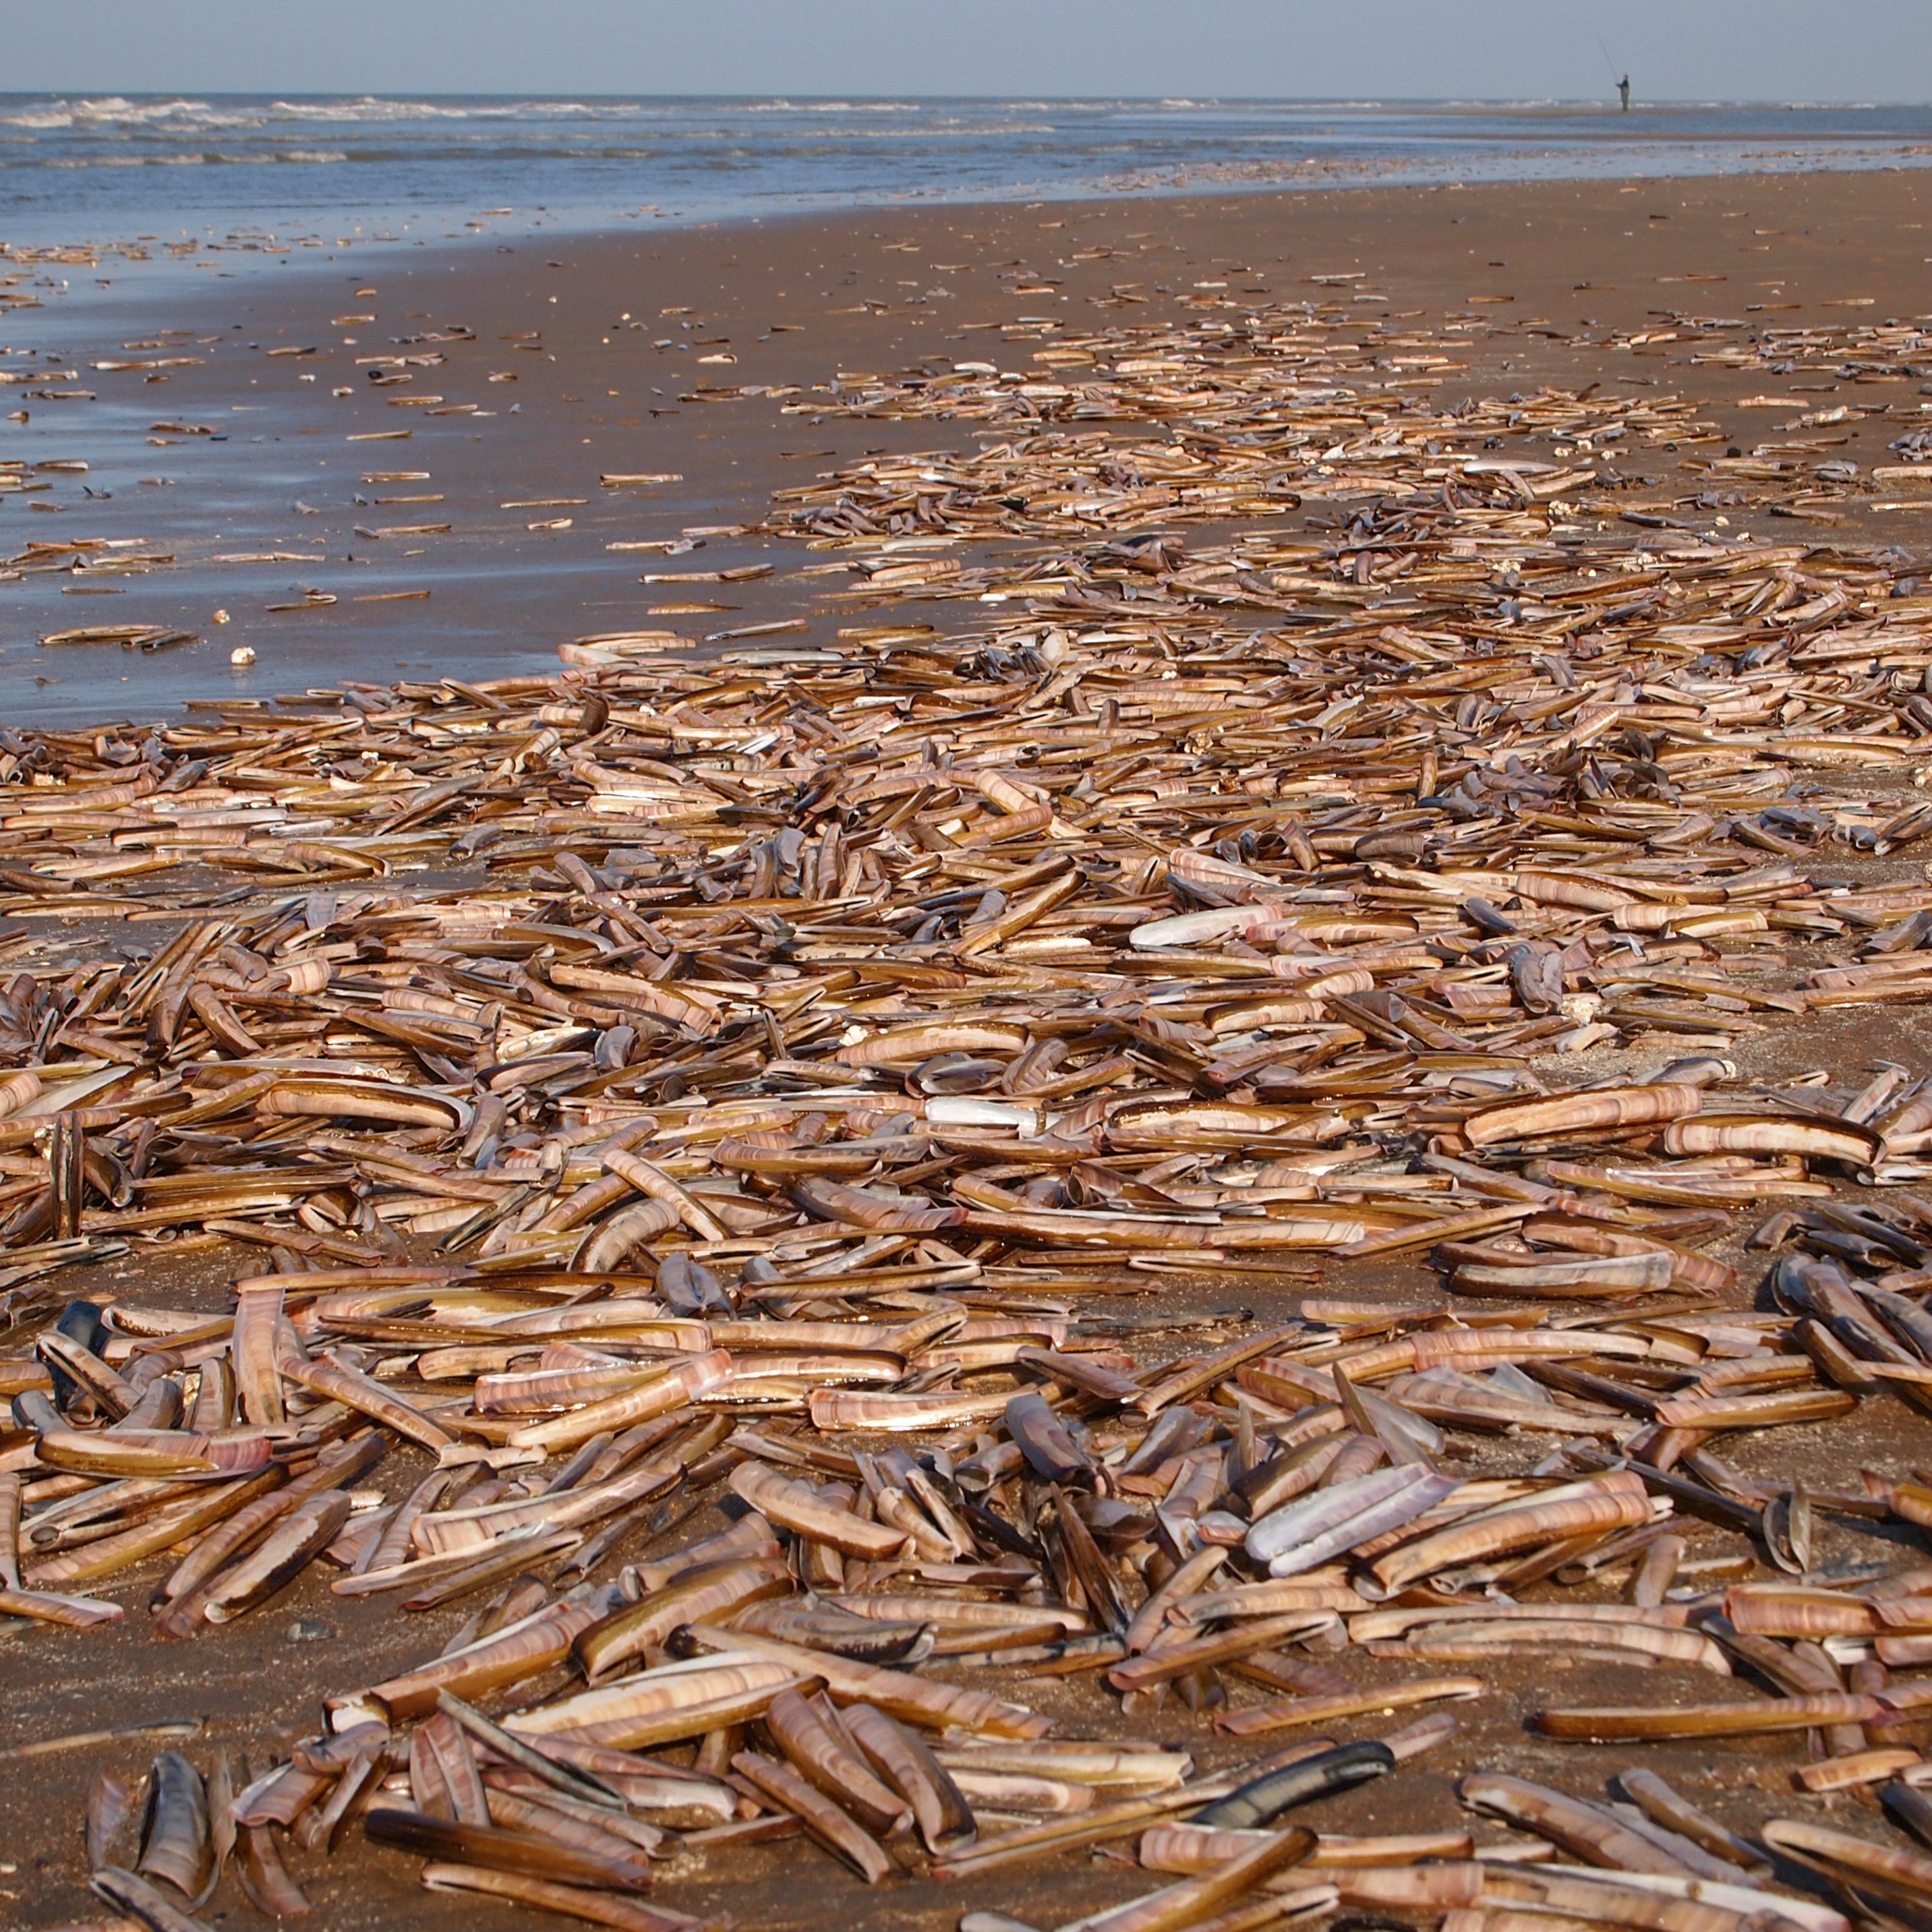
beach, sea, coast, nature, sand, rock, wood, shore, heaven, shells, habitat, mudflat